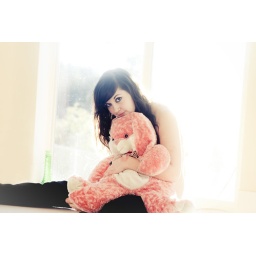
in a beautiful window in a beautiful kitchen on a beautiful morning.oh, it was wonderful to be alive that morning.